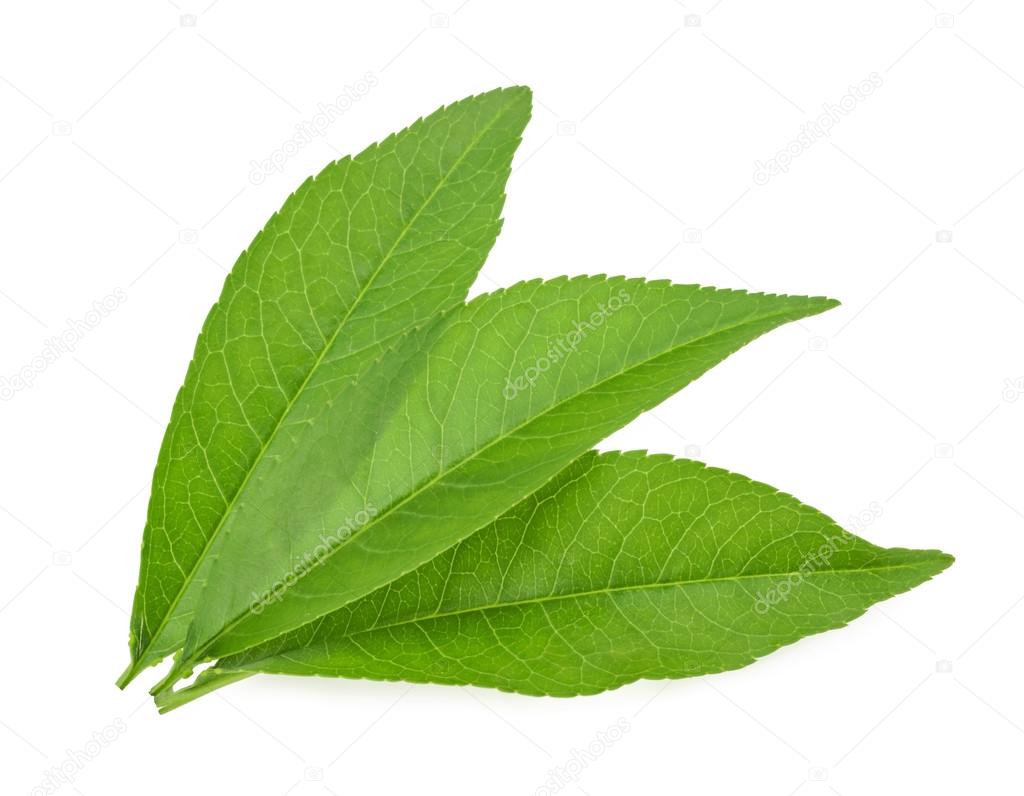
Labels: Peach leaf, Peach leaf, Peach leaf